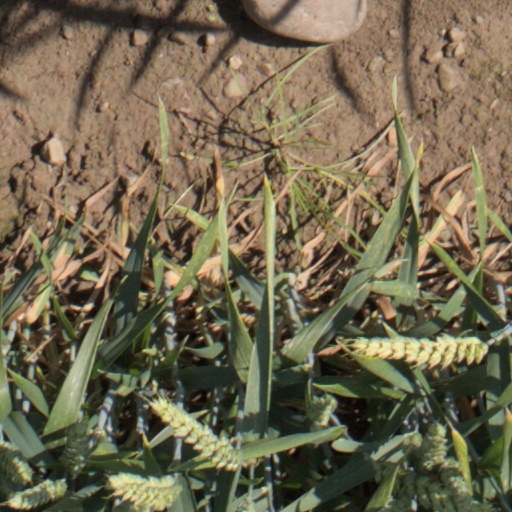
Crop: wheat